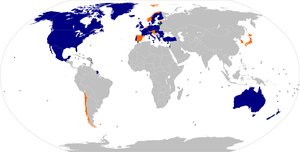
Un double référendum constitutionnel a lieu le 12 mai 2019 en Lituanie en même temps que le premier tour de l'élection présidentielle. La population est amenée à se prononcer sur une réduction de 141 à 121 du nombre de parlementaires composant la Seimas ainsi que sur une légalisation partielle de la double nationalité.